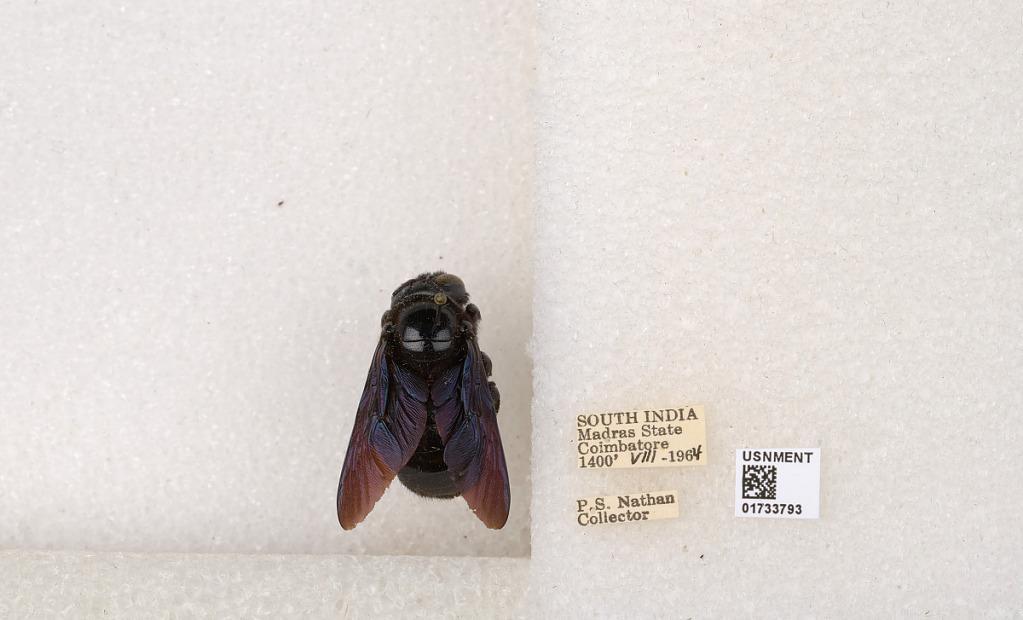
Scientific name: Xylocopa (Ctenoxylocopa) fenestrata (Fabricius)
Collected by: P. Nathan
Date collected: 1964-8-1
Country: India
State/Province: Tamil Nadu
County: Coimbatore
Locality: Coimbatore